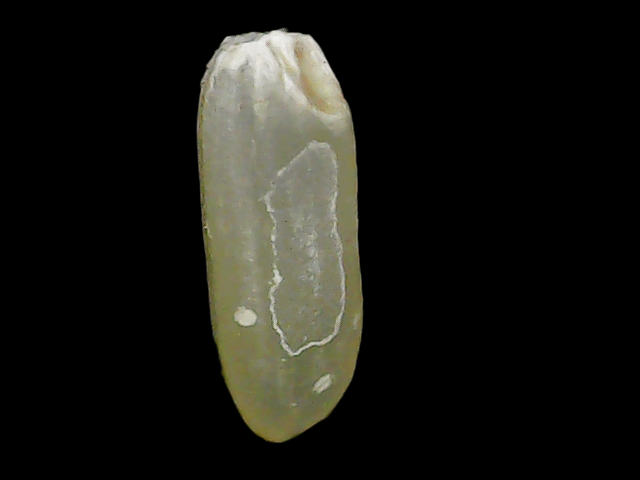
Rice variety: Binadhan11